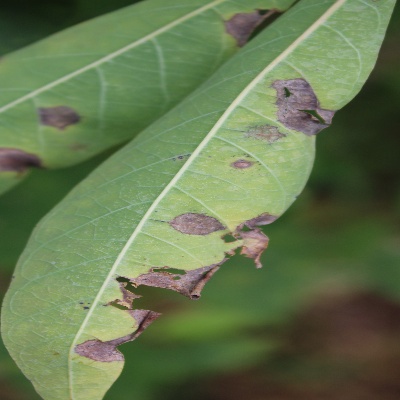
Crop: Cassava
Condition: bacterial blight